Question: What kind of room is this?
Tambaya: Wani irin ɗaki ne wannan?
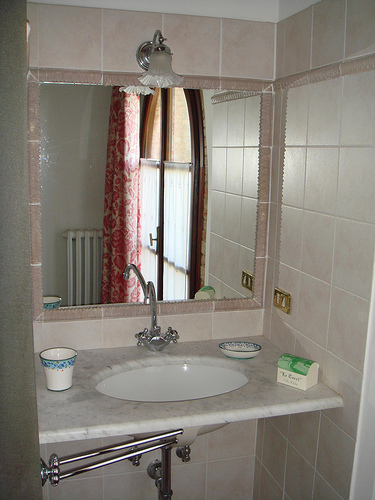
Answer: Bathroom.
Amsa: Ɗakin wanka.